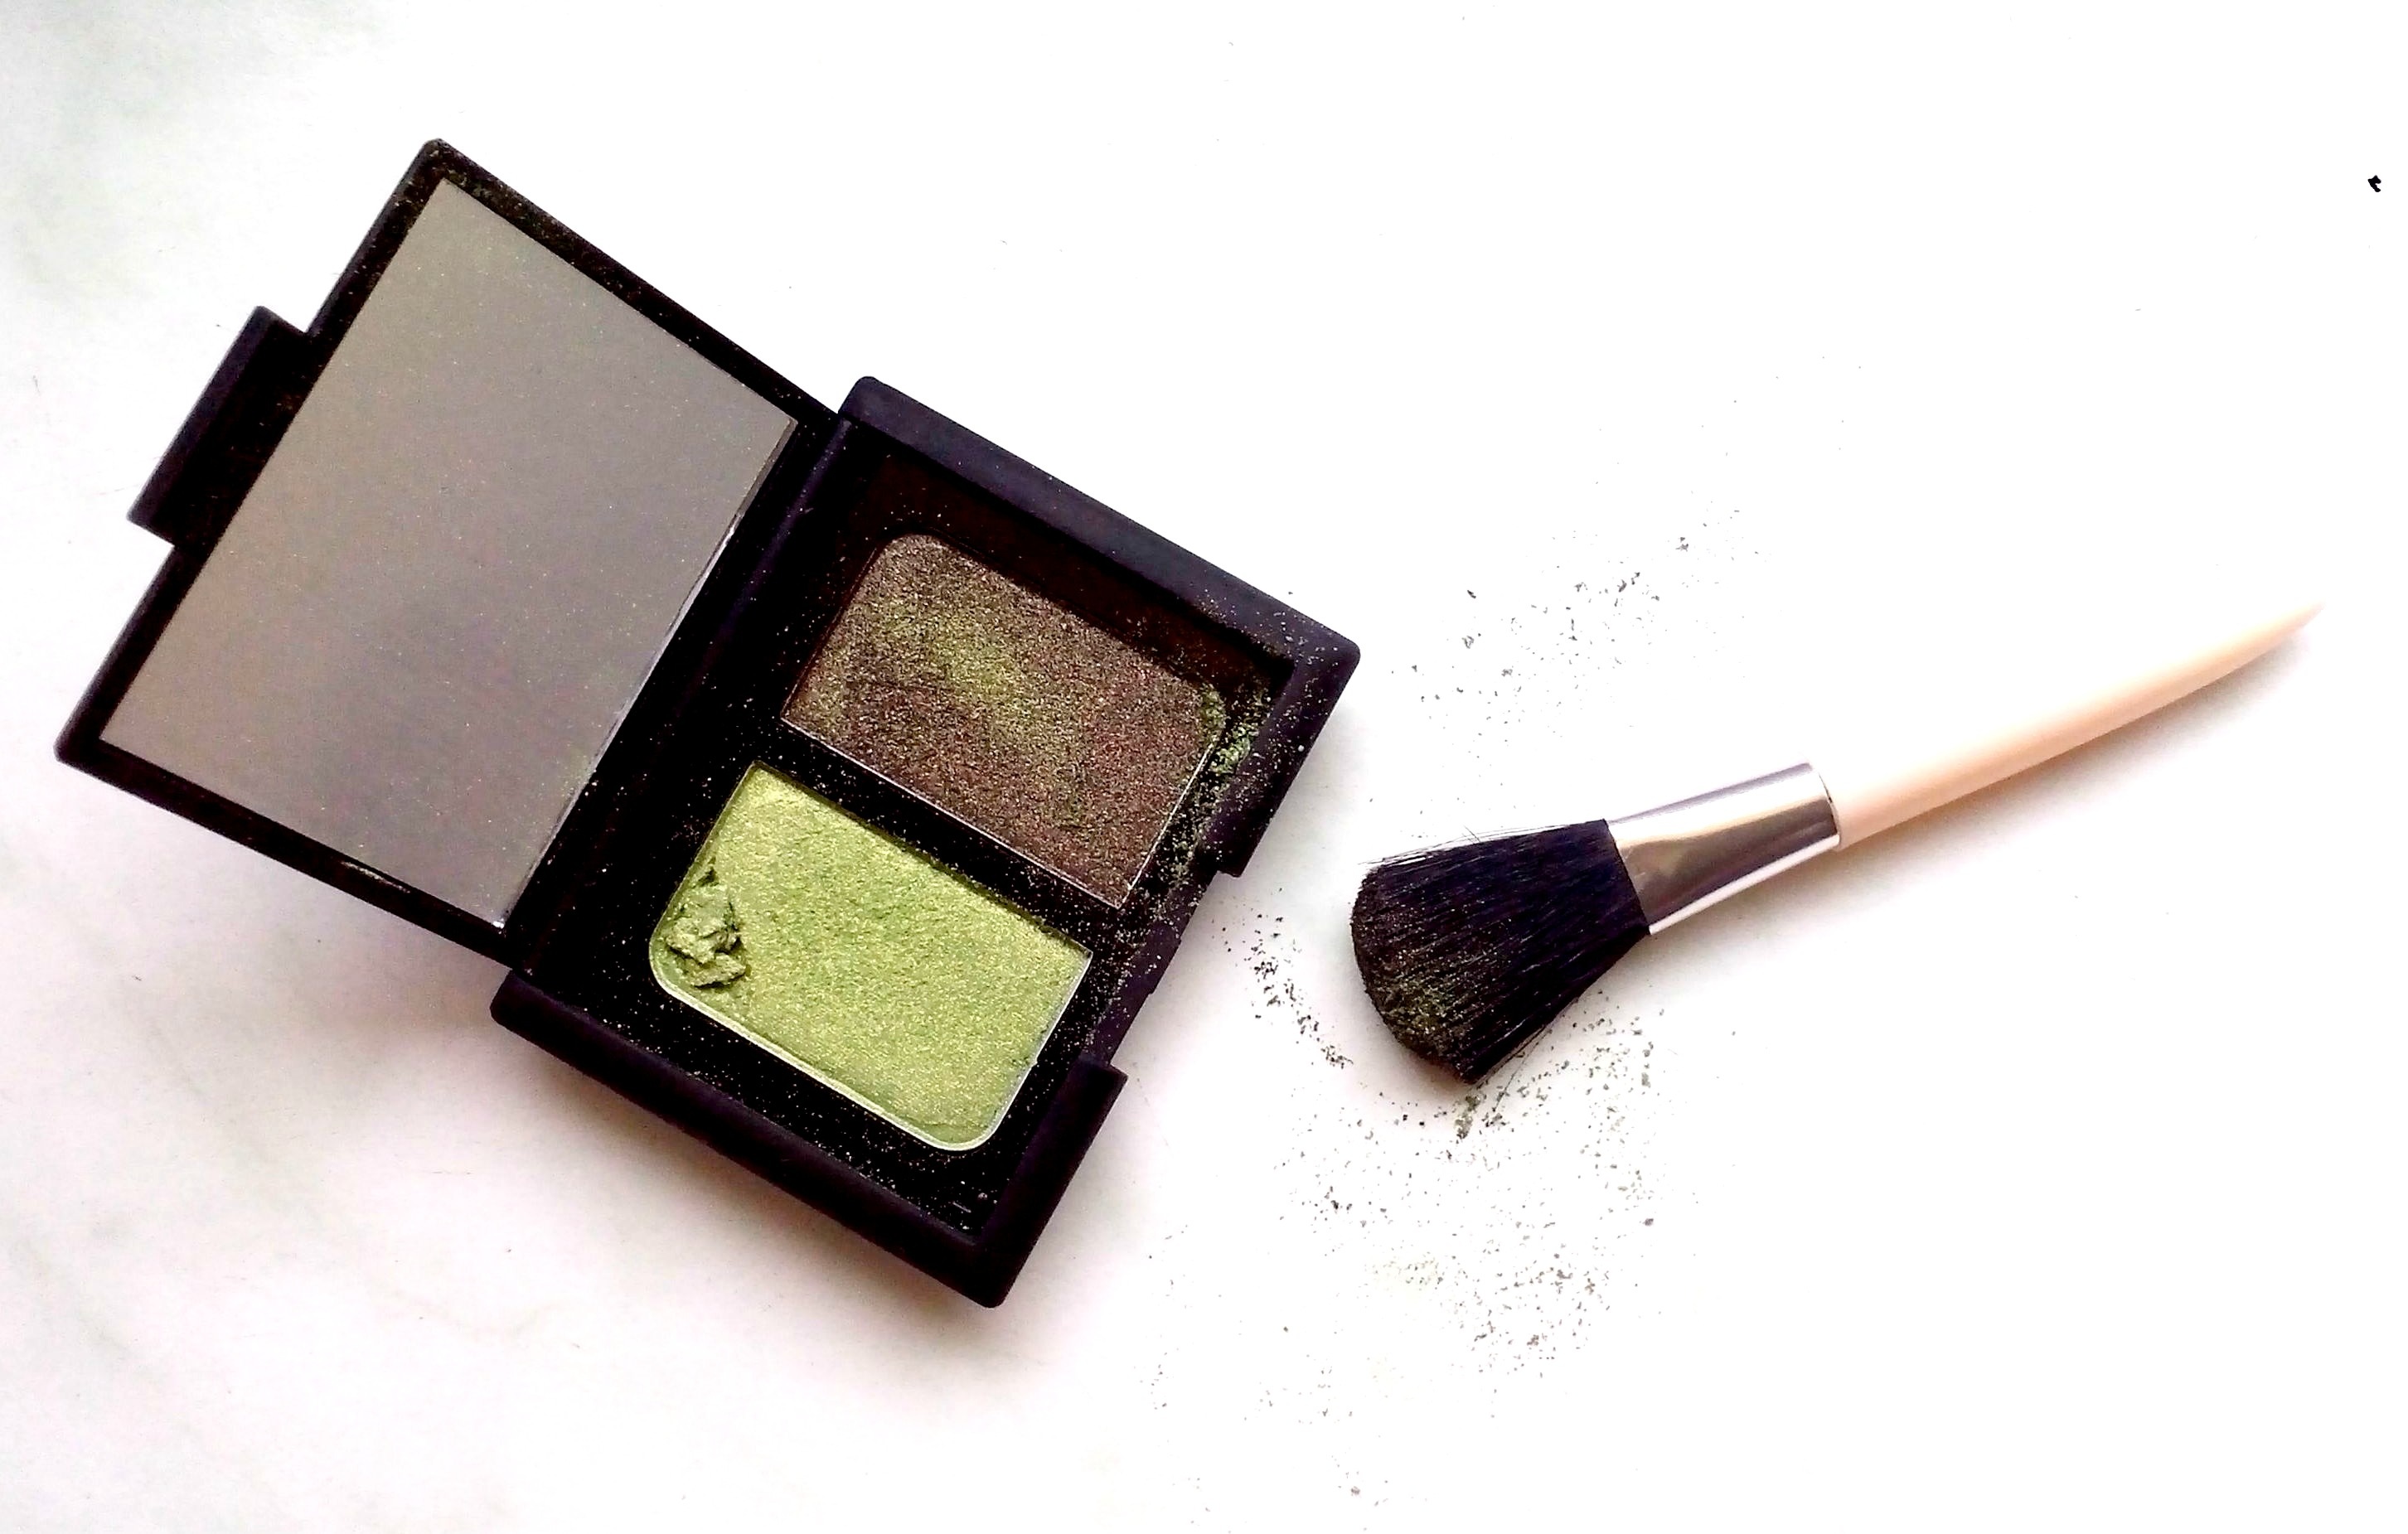
human body, eye, organ, cosmetics, eye shadow